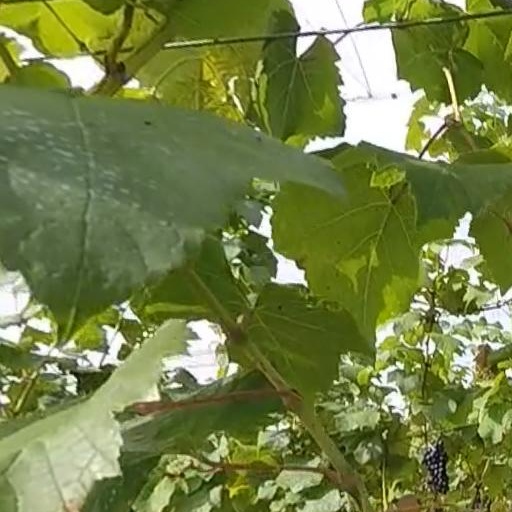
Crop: grape